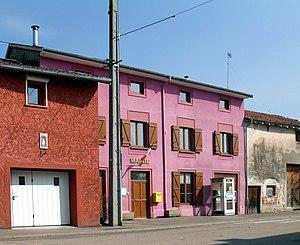
La mairie de Socourt
Socourt est une commune française située dans le département des Vosges en région Grand Est.